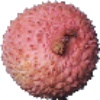
Label: lychee